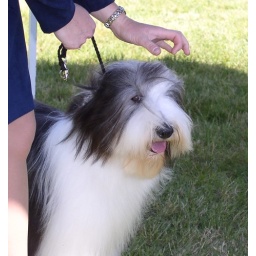
If you look at this one large you will see a very tiny green bug in the dogs fur!